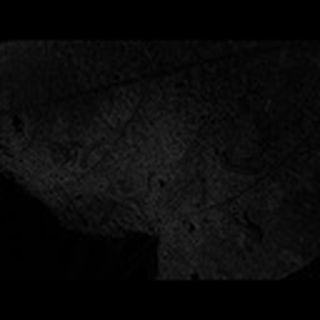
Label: cotton_army_worm